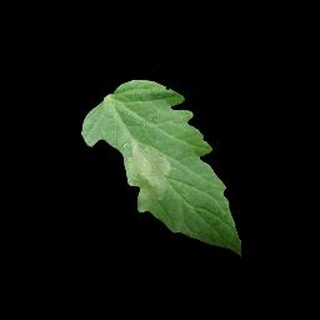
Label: tomato_late_blight